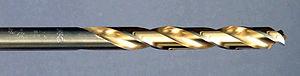
Les nitrures sont des composés où l'azote est au nombre d'oxydation –III. Ils constituent une large famille dont certains représentants ont des applications concrètes comme le nitrure de titane dont la dureté est mise à profit pour renforcer certains outils.